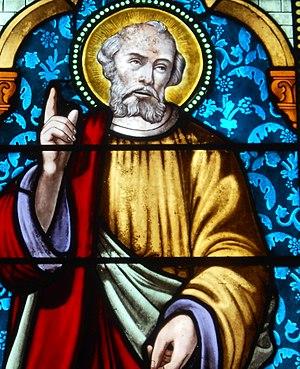
Détail d'un vitrail de l'église Saint-Pierre de Gouttières représentant Saint-Pierre, un des deux saints patrons de la commune.
Gouttières est une commune française, située dans le département du Puy-de-Dôme. Elle est située au nord-ouest du département du Puy-de-Dôme et se situe non loin de ceux de la Creuse et de l'Allier, entre régions Auvergne-Rhône-Alpes et Nouvelle-Aquitaine. Ses habitants sont nommés les Gouttièrois ou Goutierauds.